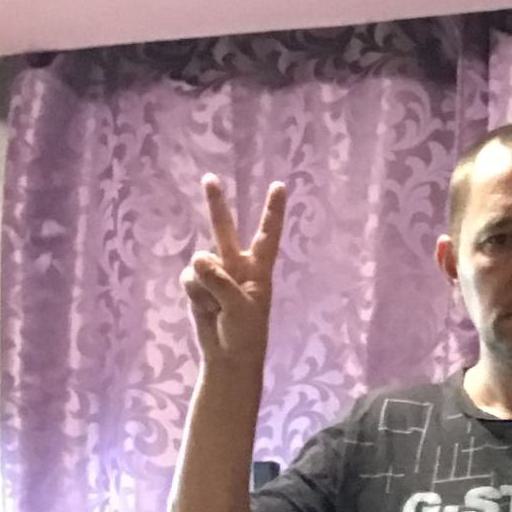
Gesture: peace